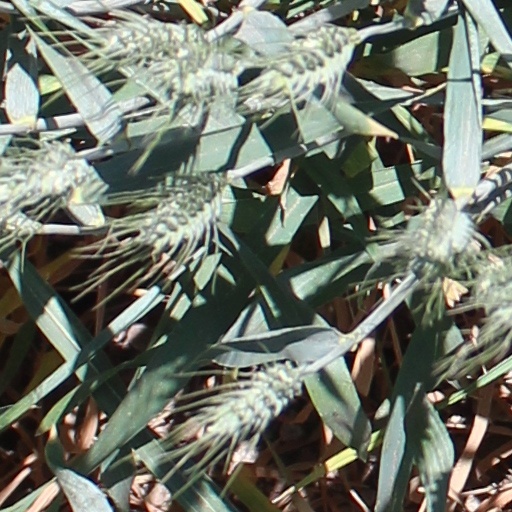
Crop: wheat